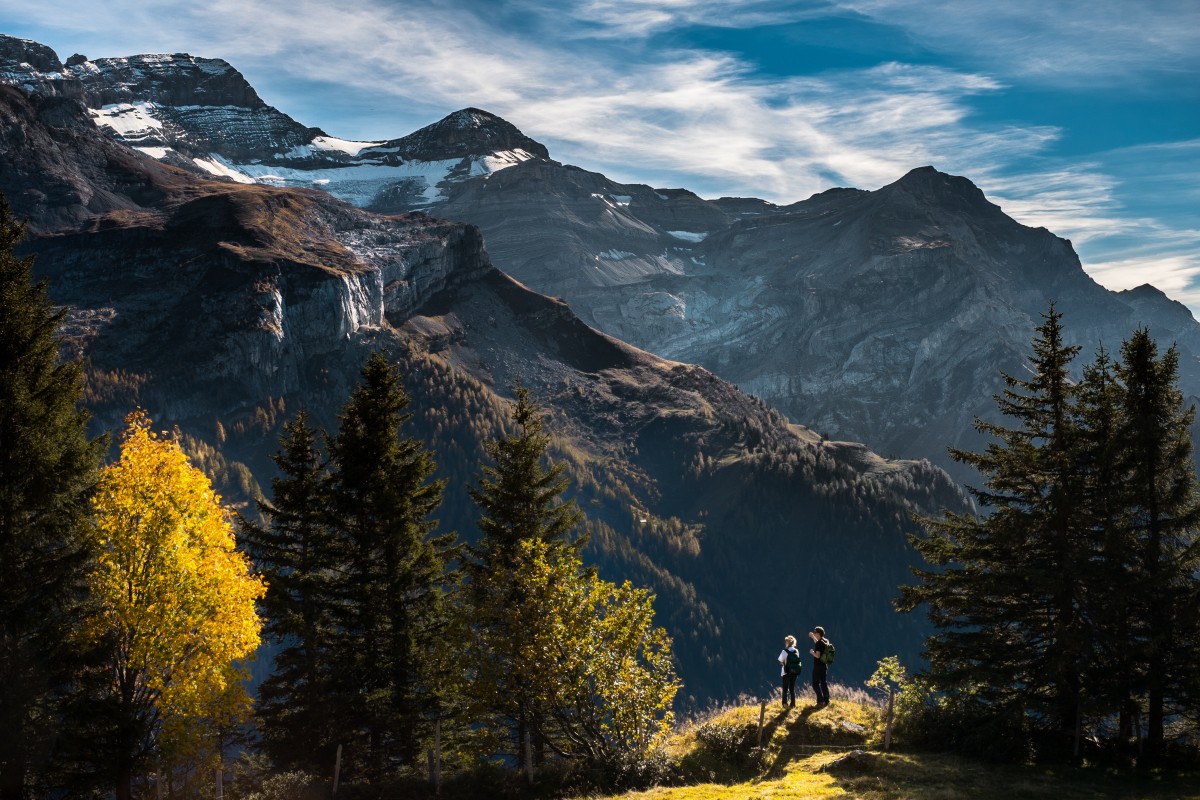
Tags: tree, nature, outdoor, wilderness, snow, lake, adventure, valley, mountain range, panoramic, reflection, autumn, season, ridge, alps, plateau, landform, geographical feature